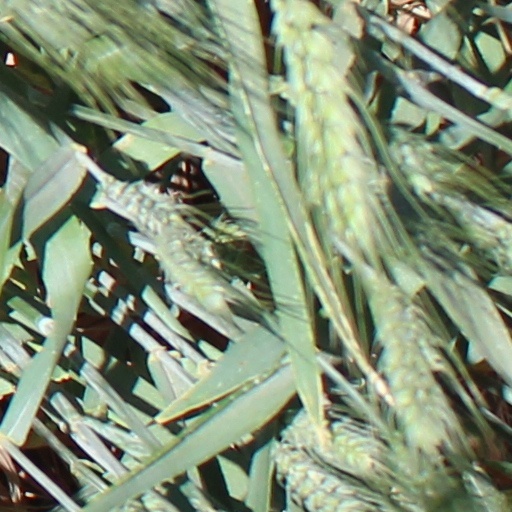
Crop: wheat